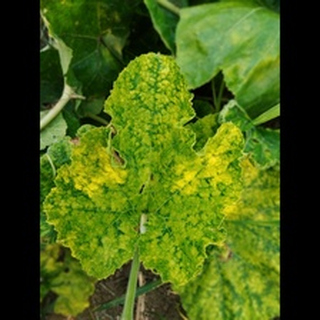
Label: pumpkin_mosaic_disease